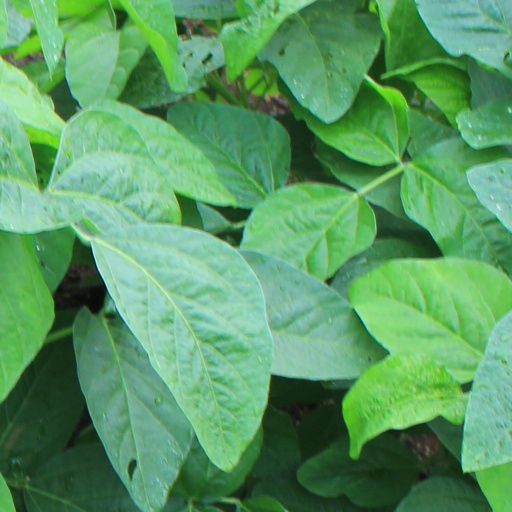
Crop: soybean